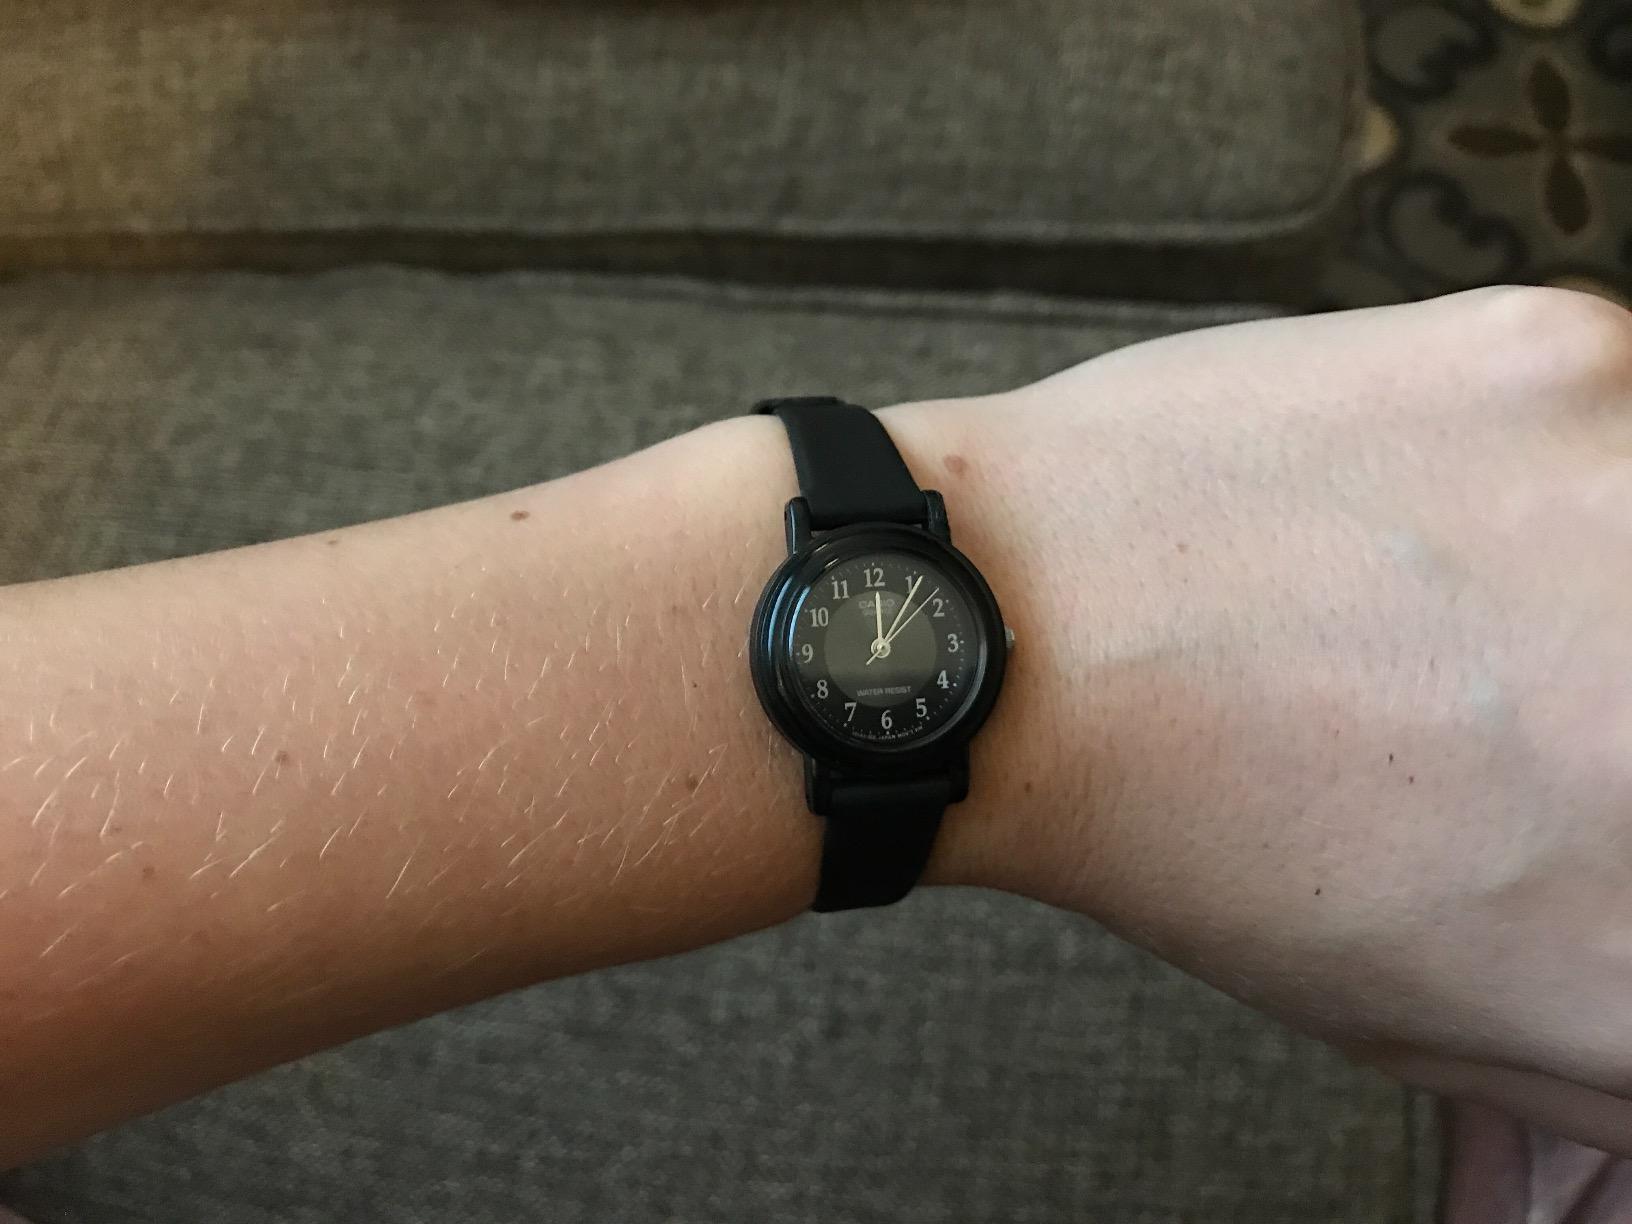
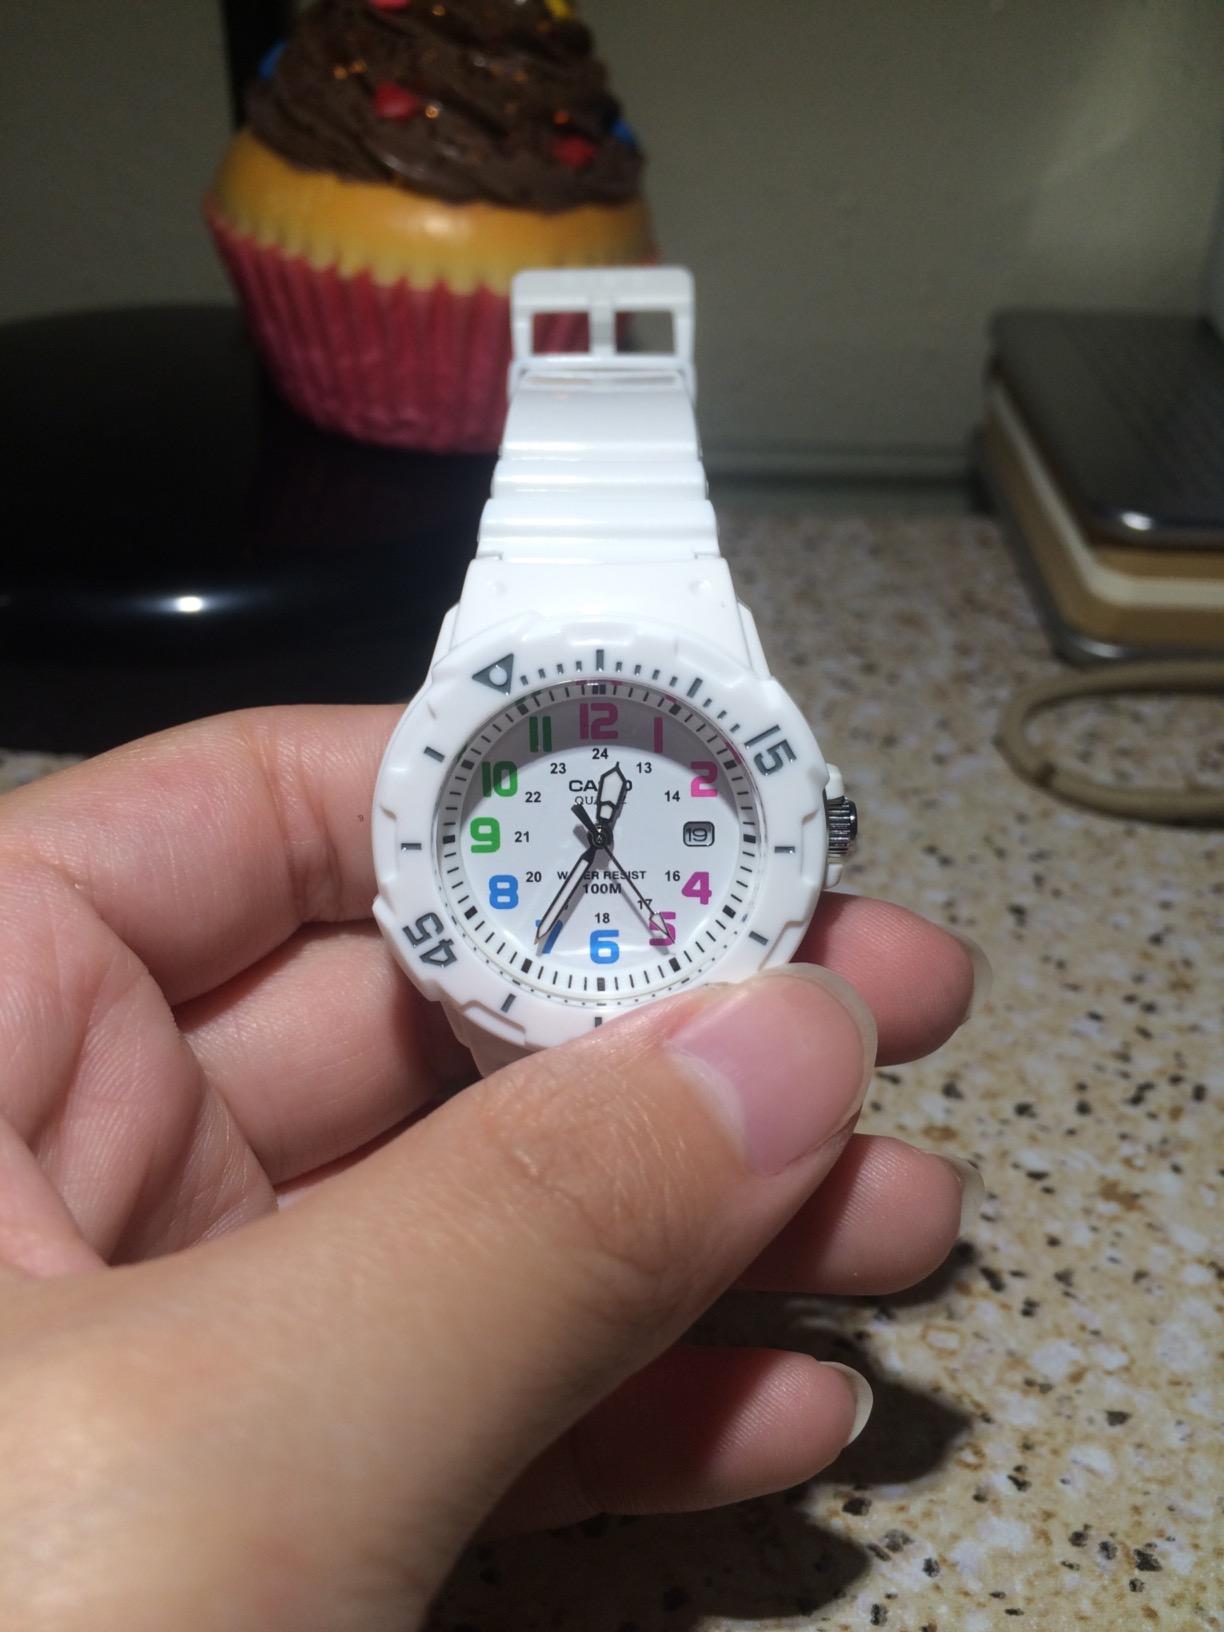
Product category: accessories_watch
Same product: no